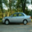
Label: automobile